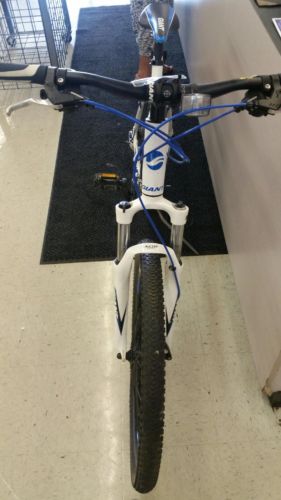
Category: bicycle